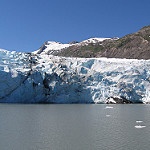
Scene: Outdoor